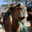
Label: camel